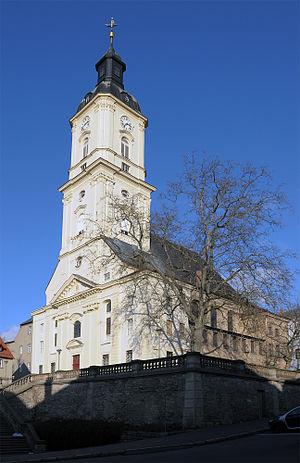
Gera est une ville allemande de Thuringe. Célèbre pour ses draps dès le Moyen Âge, Gera a été un centre important de l'industrie textile au XIXᵉ siècle. Capitale de la principauté de Reuss à partir de 1848, ville industrielle importante de la RDA, Gera peine à se reconvertir et a perdu 20 % de sa population depuis 1990.